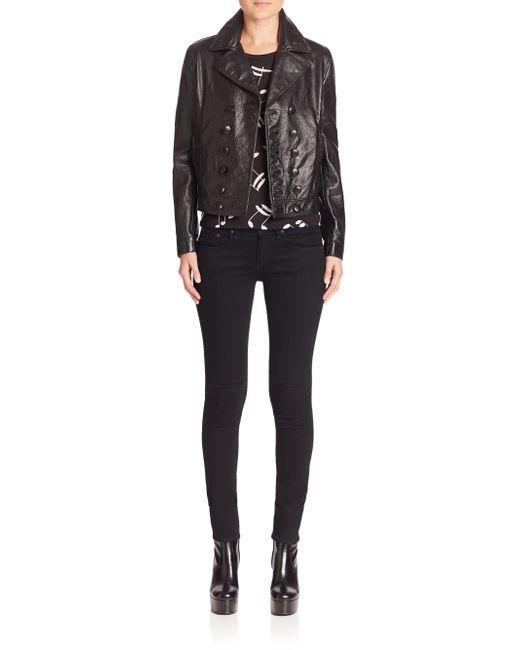
Modernes und lässiges dreiteiliges Set, ideal für Rockpartys oder zum Ausgehen auf Motorrädern, Lederjacke, braune Farbe, Design mit großen lederbezogenen Knöpfen, bedruckte Bluse mit Noten-Design, Stretchhose aus schwarzem Jeansstoff